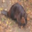
Label: beaver